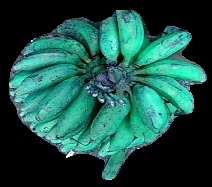
Variety: rasbale
Grade: grade3